Mohammed Hasan Kamaluddin

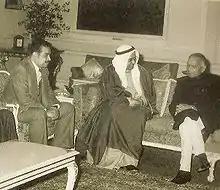
General Consul M.H. Kamaluddin in an official meeting with the former President of India Fakhruddin Ali Ahmed

In 1992–2001, Kamaluddin was appointed three times as a member of the Consultative Council "Shura Council" of the single chamber Bahraini parliament, as the Shura Council was the only legislative body of Bahrain at that time. Kamaluddin, along with the other members of the Shura Council, played an important role in passing a huge number of acts and legislations during the 1990s. Kamaluddin was elected to the position of the Secretary General of the Committee of Foreign Affairs in the Shura Council.